Question: Please indicate a possible affordance area of the bench that can be used for sitting on
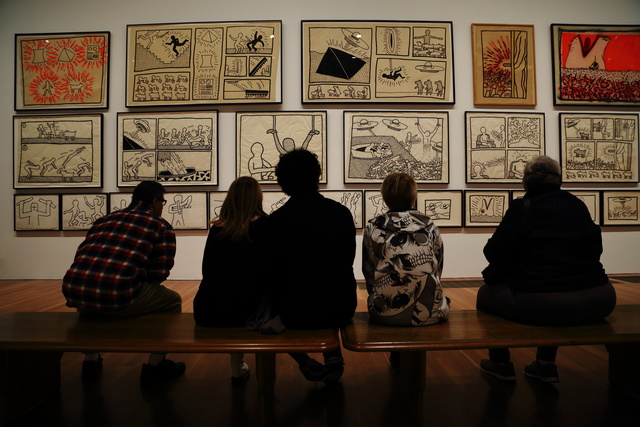
Answer: [17.5, 311, 625.5, 353]